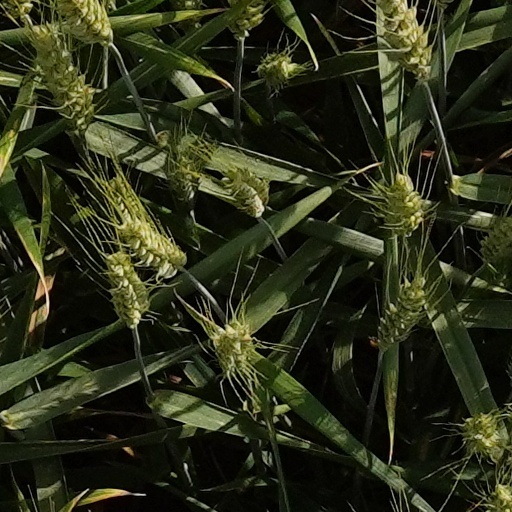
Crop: wheat